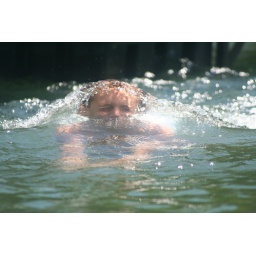
This is my son getting pulled behind the boat by grampa